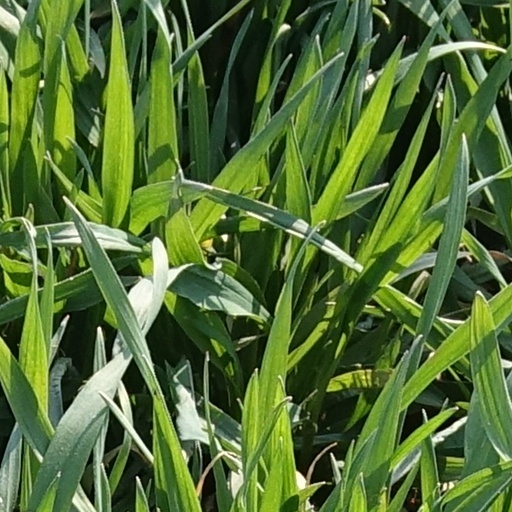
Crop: wheat